William Scovell Savory

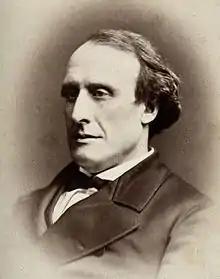
Sir William Savory

Sir William Scovell Savory, 1st Baronet (30 November 18264 March 1895) was a British surgeon.